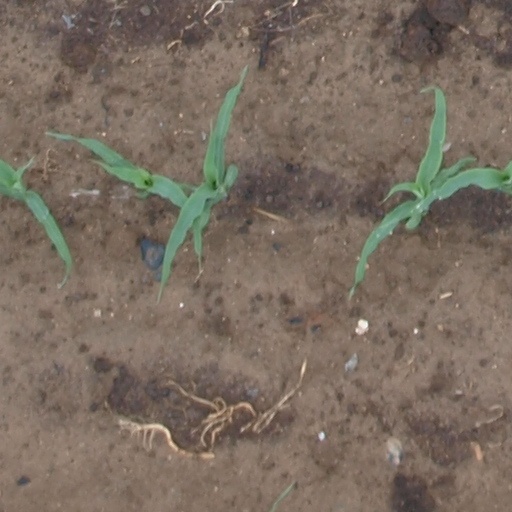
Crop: maize; corn